Yadier Molina

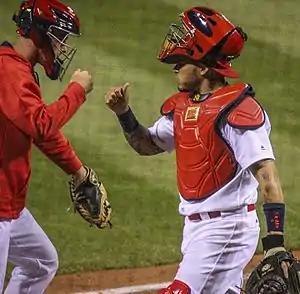
Yadi fist bumps the temporary catcher in 2016

With his 11th consecutive Opening Day start on April 5, 2015, against the Cubs, Molina became the first catcher in club history to achieve this feat. On May 10 against the Pirates, he was on the dubious end of a piece of MLB history: lining out into the first "4–5–4" triple play in MLB history. Second baseman Neil Walker caught his line drive with two runners on, then threw to third baseman Jung-ho Kang to double up Jhonny Peralta for the second out. Kang briefly pirouetted the ball in his hand, albeit confused, but threw back to Walker to tag Jason Heyward for the third out. Molina's first home run of the season and first in 95 games occurred against the Minnesota Twins on June 15; his previous home run dated back to June 27, 2014.